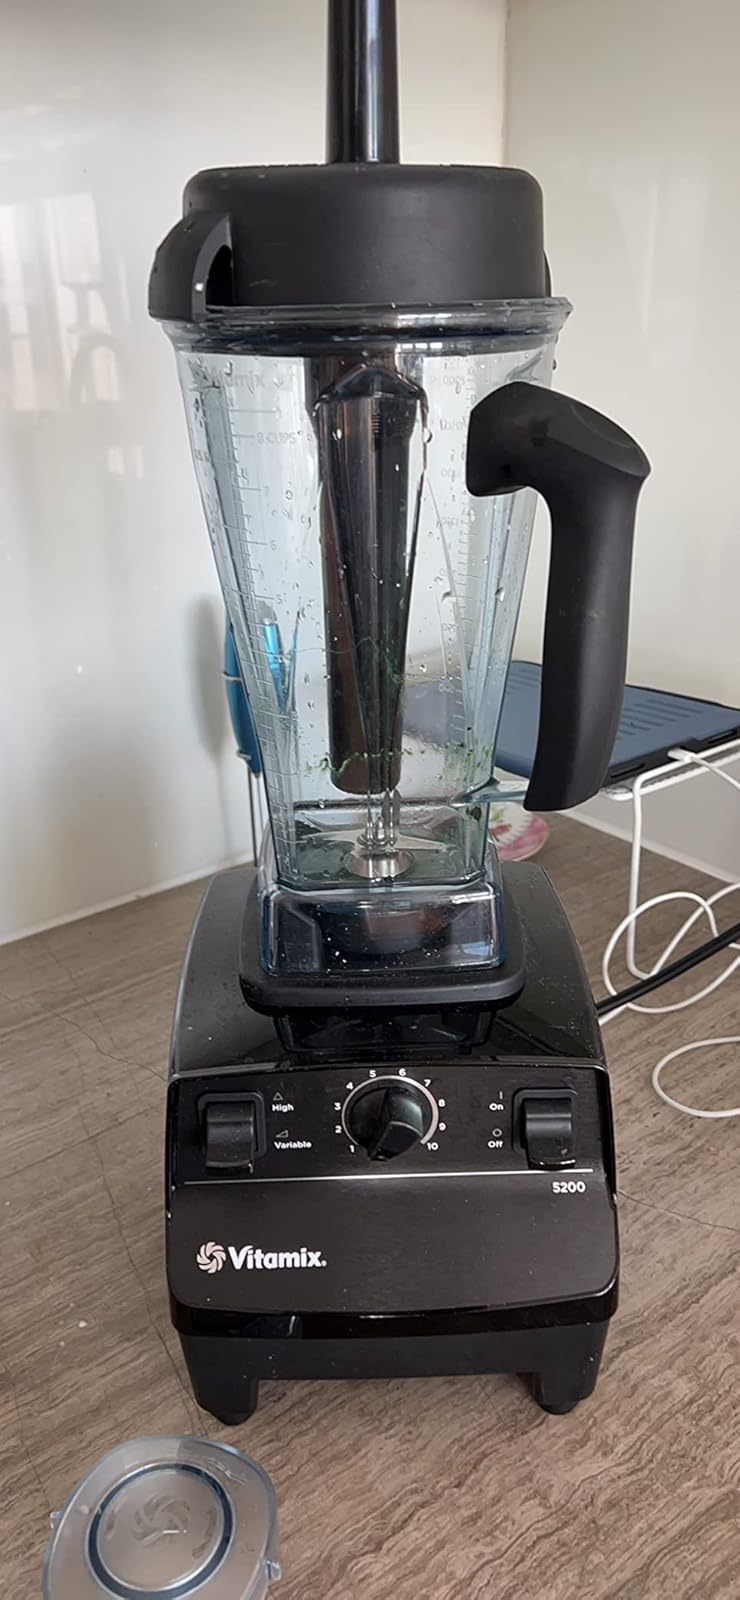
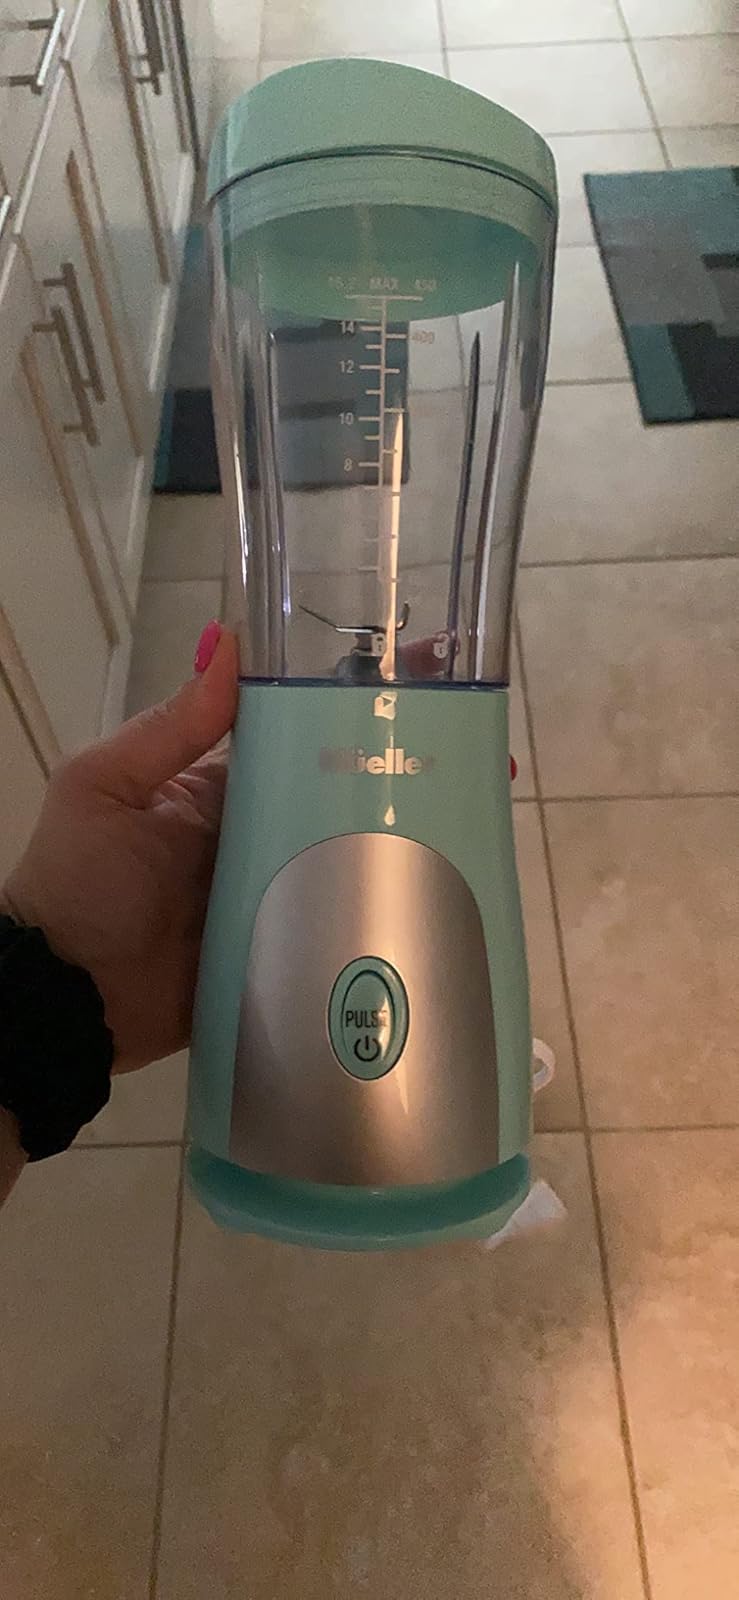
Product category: items_blender
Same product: no